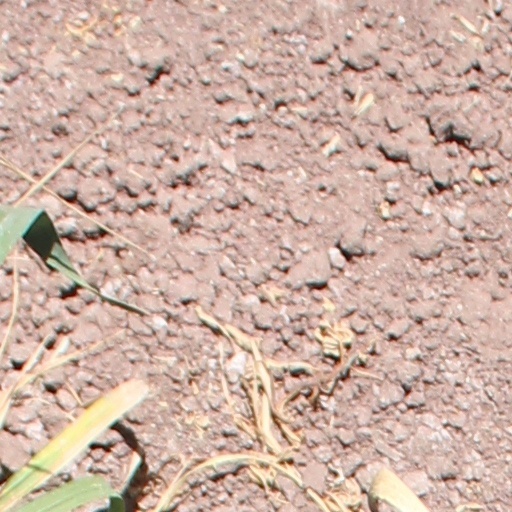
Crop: wheat